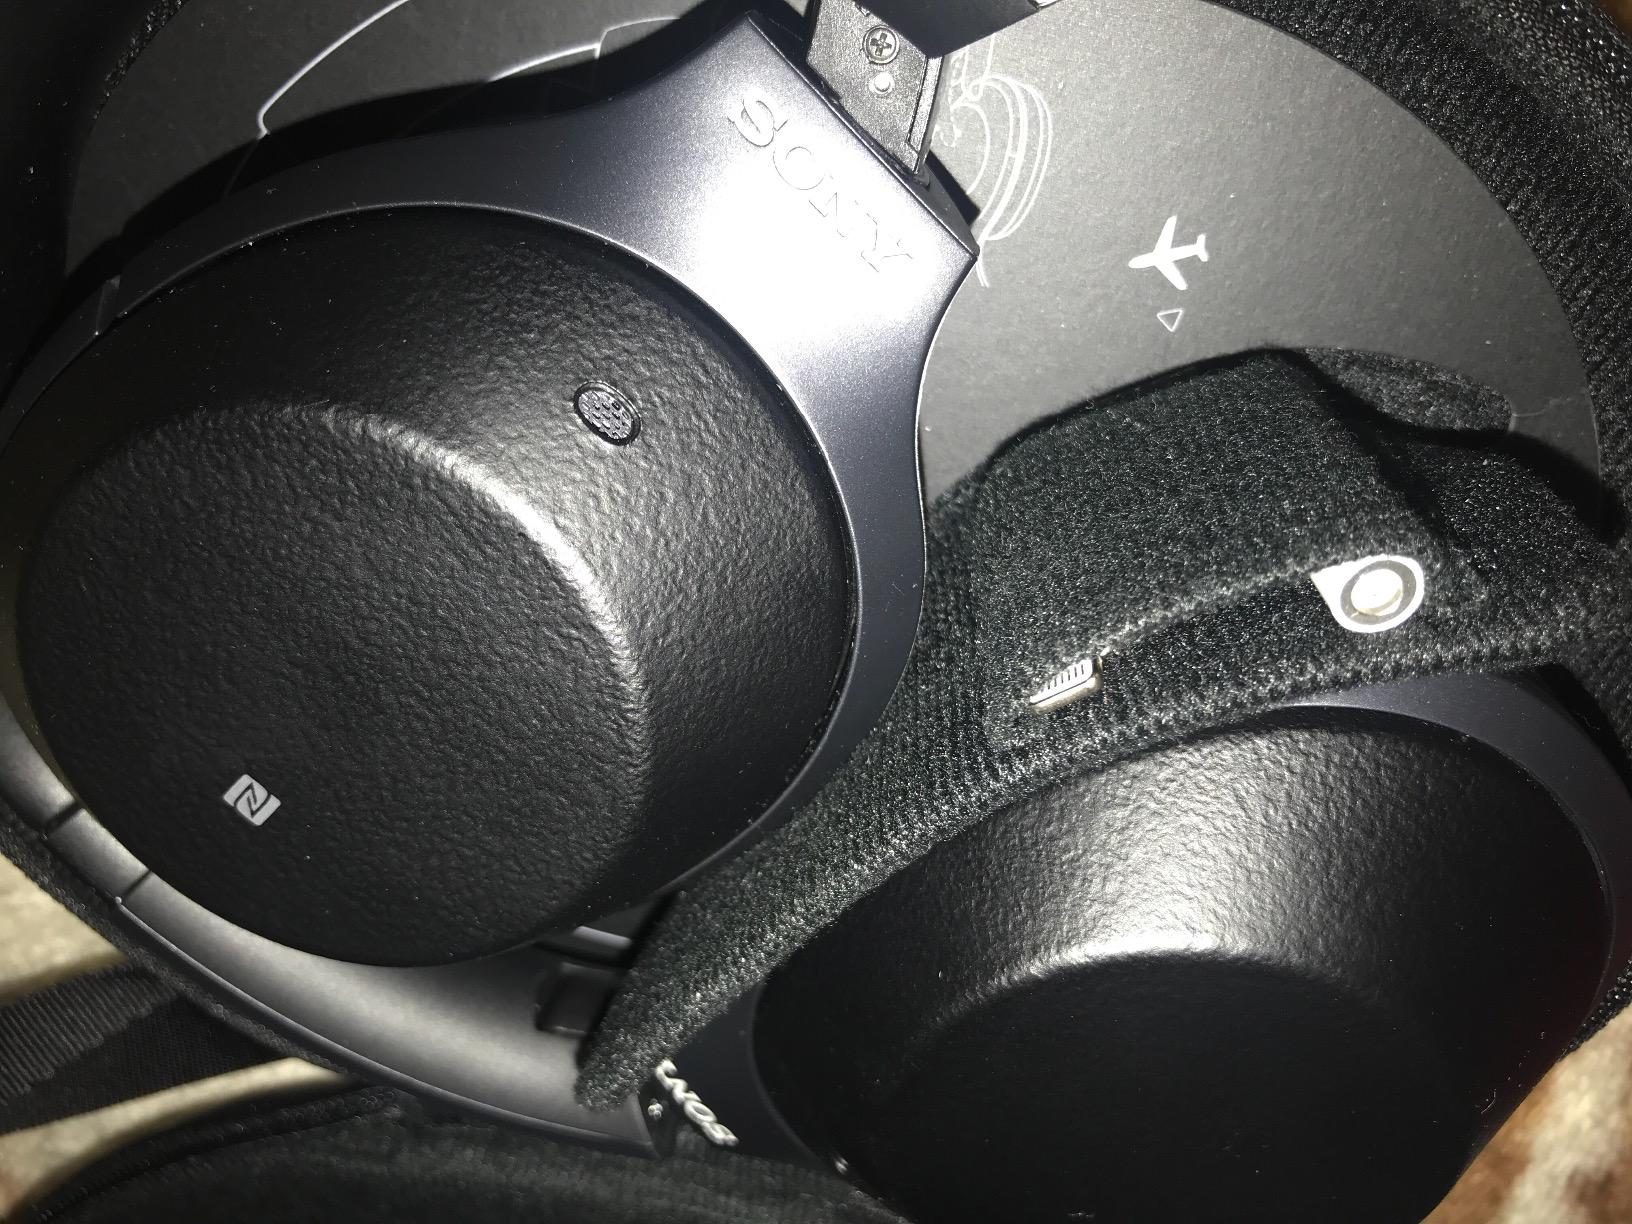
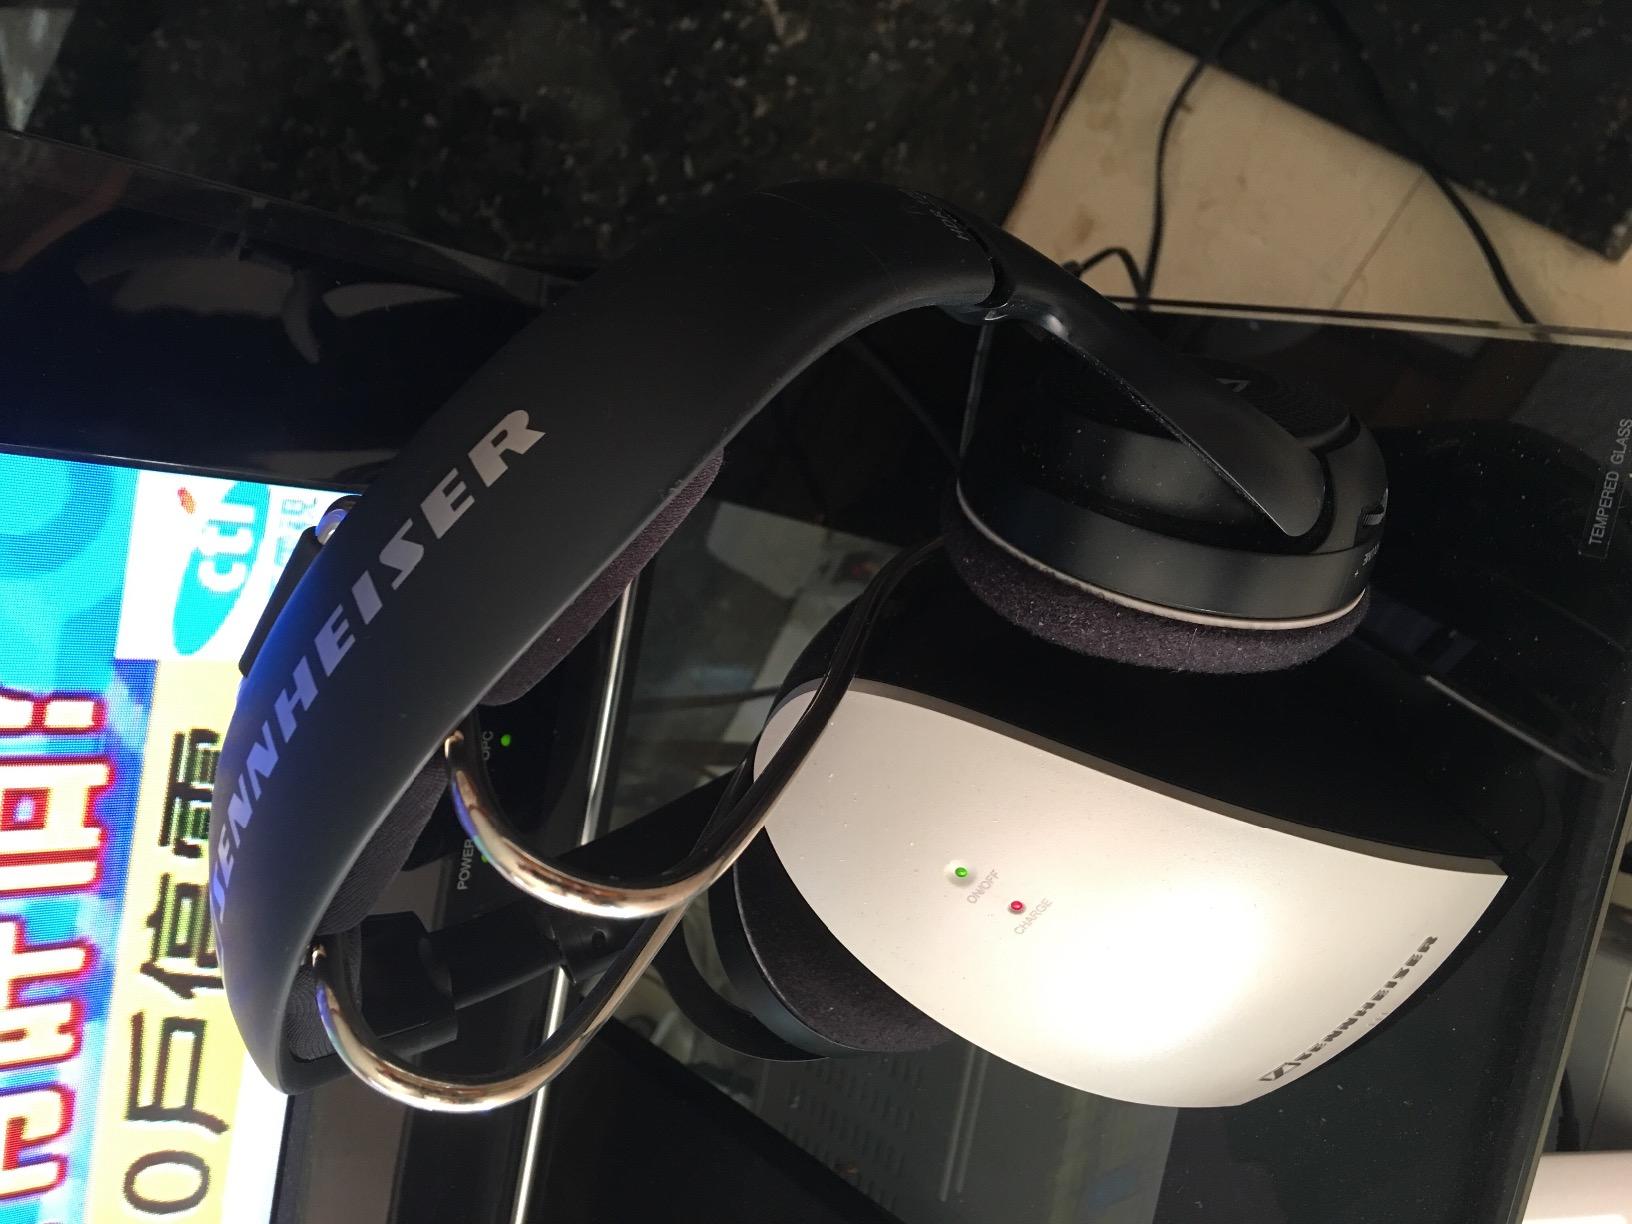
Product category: headphones
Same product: no